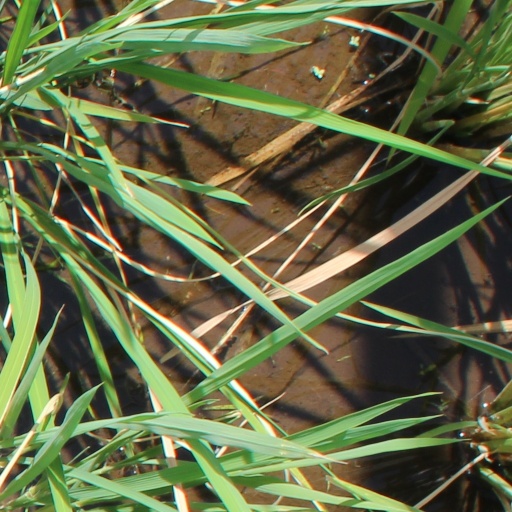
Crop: rice